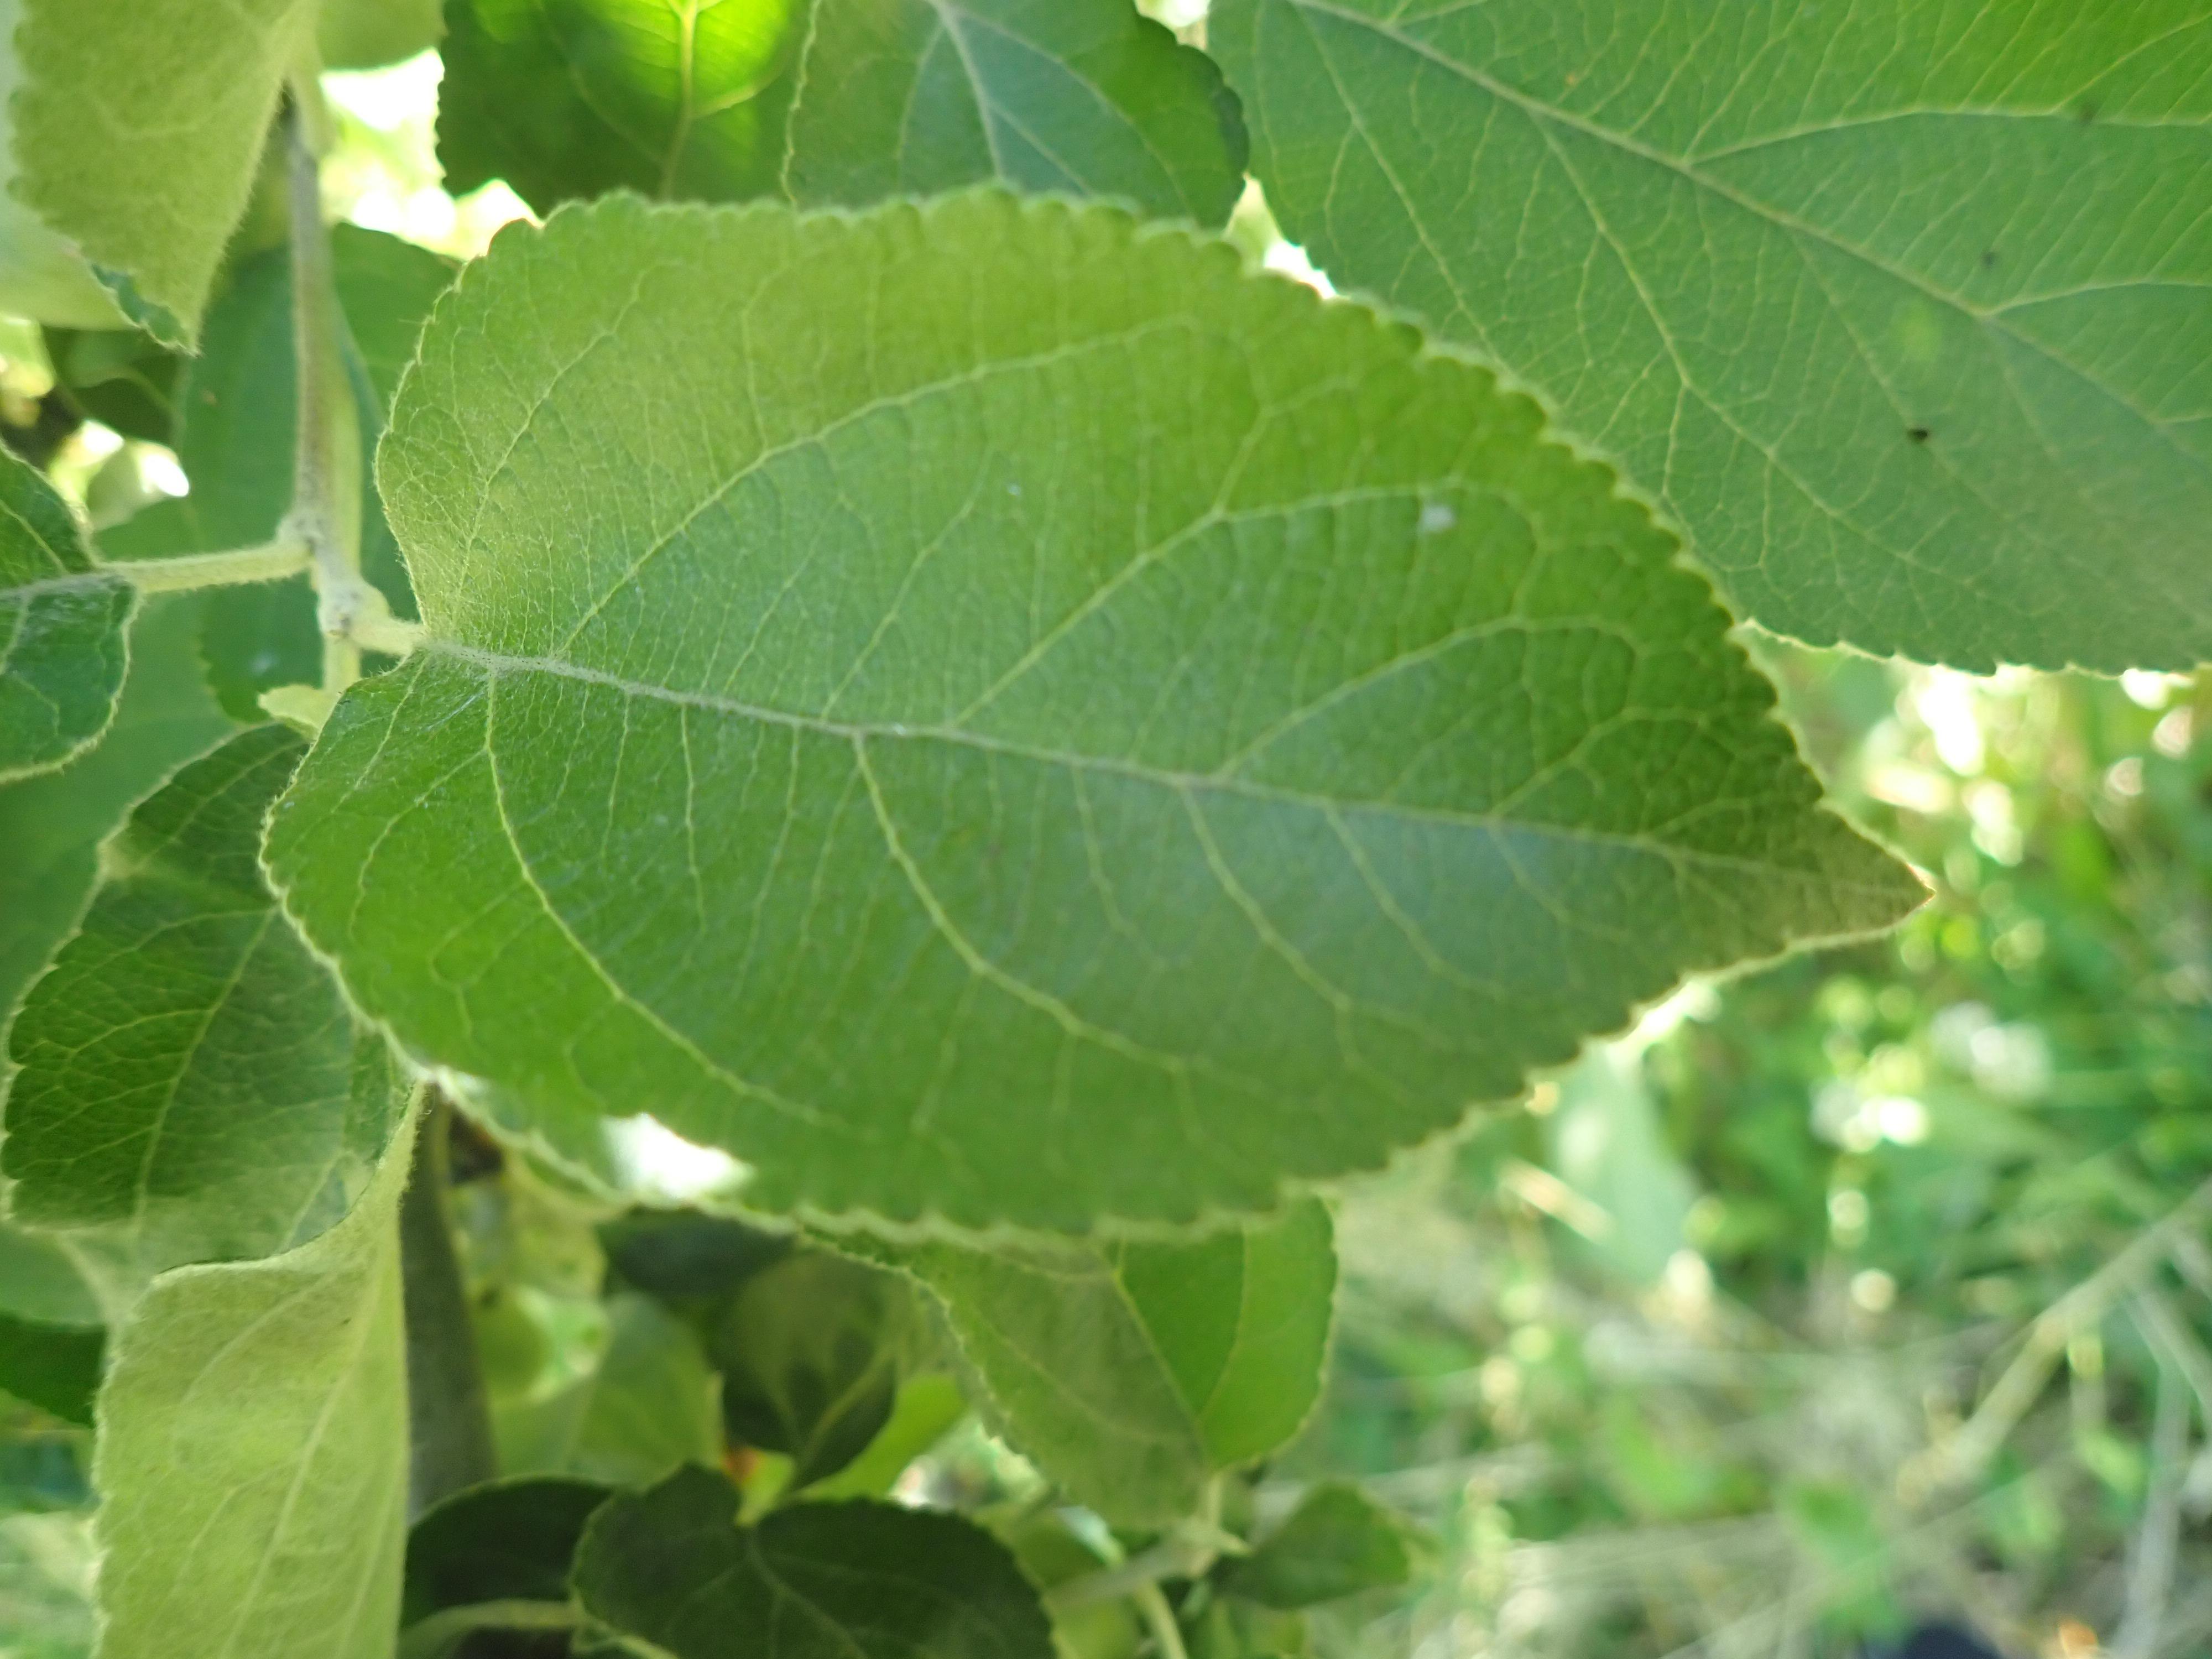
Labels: healthy